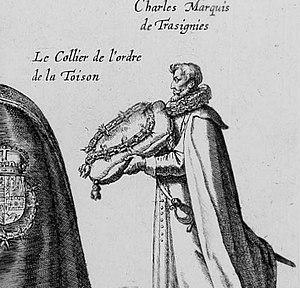
Pompes funèbres de l'archiduc Albert d'Autriche à Bruxelles / Série de 65 gravures d'un recueil relatant les funérailles d'Albert d'Autriche à Bruxelles le 11 mars 1622.